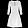
Label: Dress